History of the Miami Dolphins

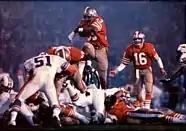
The Dolphins facing the 49ers in Super Bowl XIX.

In 1984, the Dolphins won their first 11 games en route to a 14–2 season (the franchise's best 16-game season to date). Marino, in his first full season, produced the most impressive set of passing statistics in NFL history, setting single-season records for most yards (5,084), touchdown passes (48), and completions (362). He was voted NFL MVP. Miami avenged the Seattle Seahawks 31–10 and crushed the Pittsburgh Steelers 45–28 in the playoffs to get to Super Bowl XIX. In the title game, however, Miami lost to the San Francisco 49ers 38–16. It would be Marino's only Super Bowl appearance and the Dolphins' last one to date.